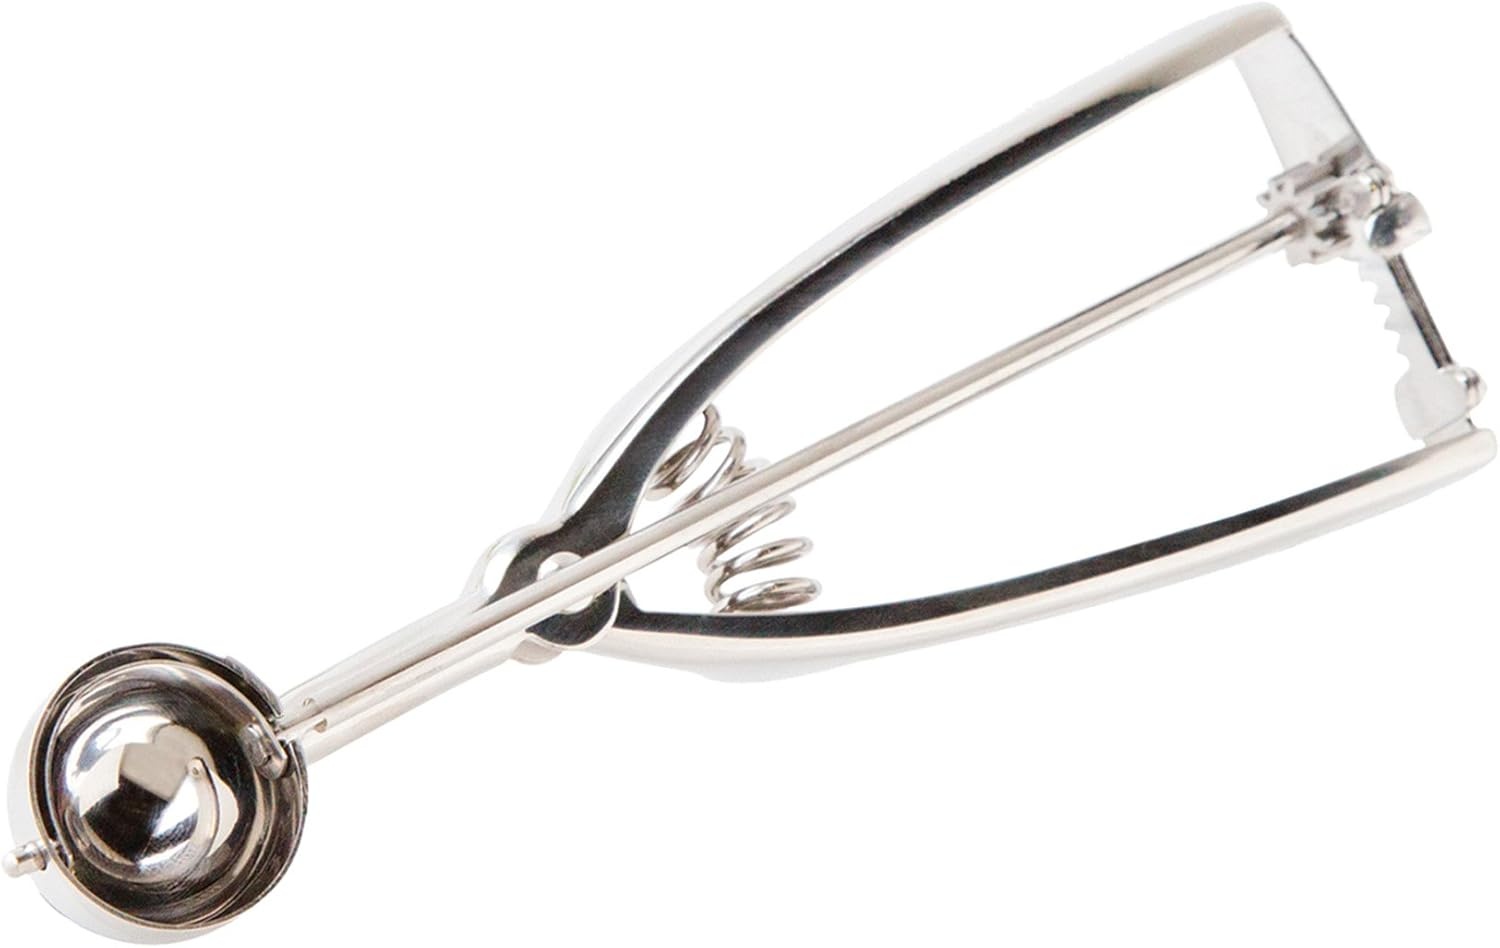
Fox Run Mini Ice Cream/Cookie Dough Scoop, 1 x 2.5 x 7.5 inches, Metallic
Overview Color : Metallic Material : Stainless Steel Brand : Fox Run Product Dimensions : 7.5"L x 2.5"W Item Weight : 0.2 Pounds About this item 1 x 2.5 x 7.5 inch, scoop holds 0.32 fl. oz. Made of sturdy, sleek stainless steel Great for portioning mini balls of ice cream, cookie dough or to form mini meatballs Easy to squeeze, features spring action for hassle-free release Can be used both left-handed and right-handed
Brand: foxrunbrands
Category: Home & Garden > Kitchen & Dining > Kitchen Tools & Utensils > Scoops > Ice Cream Scoops